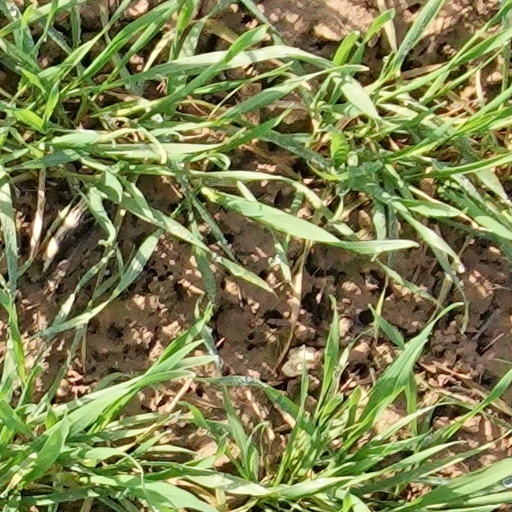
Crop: wheat